List of songs recorded by Nick Drake

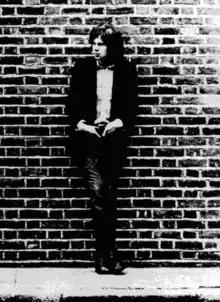
Nick Drake in 1969

Nick Drake (1948–1974) was an English folk musician who recorded 78 songs during his short career. Of those 78, only 31 were officially released during his lifetime. Drake's music went largely unnoticed during his lifetime, largely due to his reluctance to perform live or give interviews; it wasn't until decades after his death that his music grew in stature and has achieved widespread recognition.